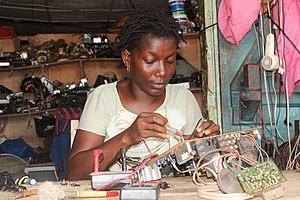
une réparatrice de télévision en plein travail dans son atelier à Dabou, en Côte d'Ivoire This is an image of ""African people at work"" from Ivory Coast"
Un électronicien est une personne exerçant un métier de la physique dans le domaine de l'électronique.